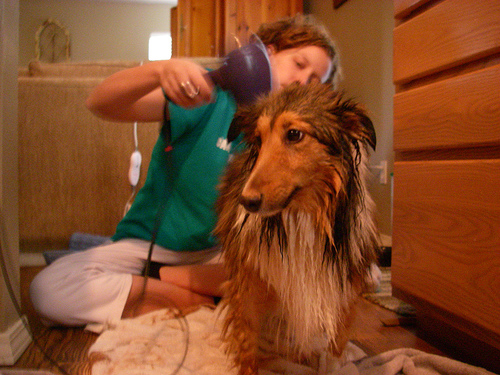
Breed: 274-n000110-Shetland_sheepdog